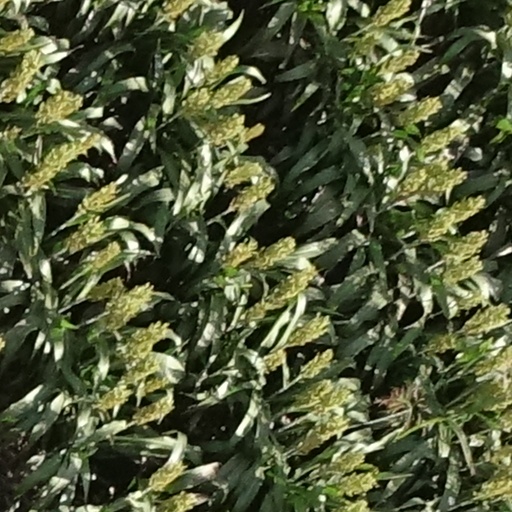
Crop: sorghum